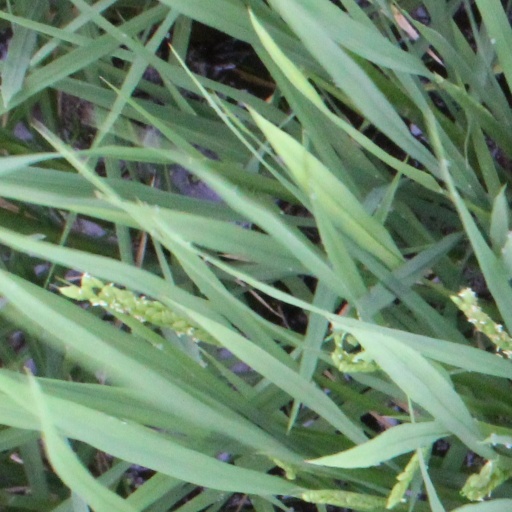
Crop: rice